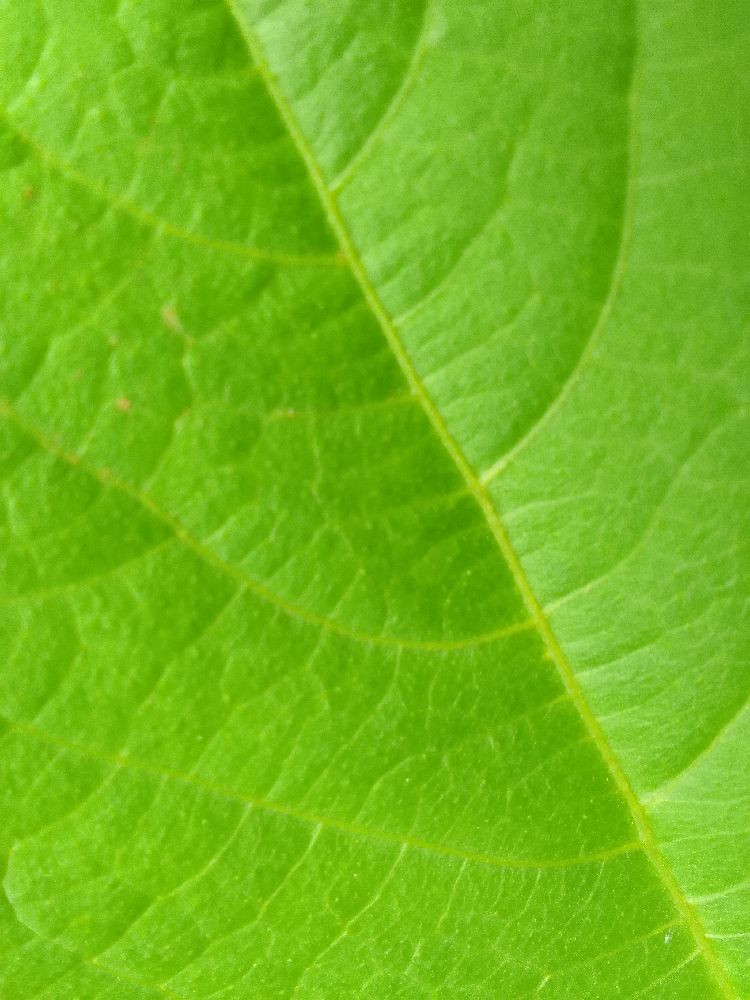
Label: healthy